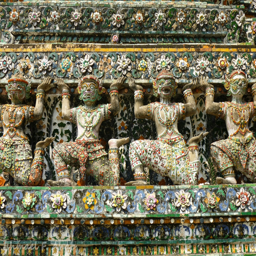
demon statueslifting the full weight